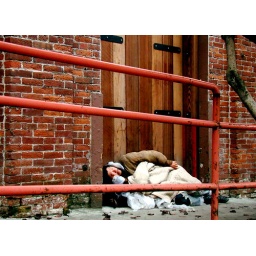
man sleeping in doorwy of abandon building